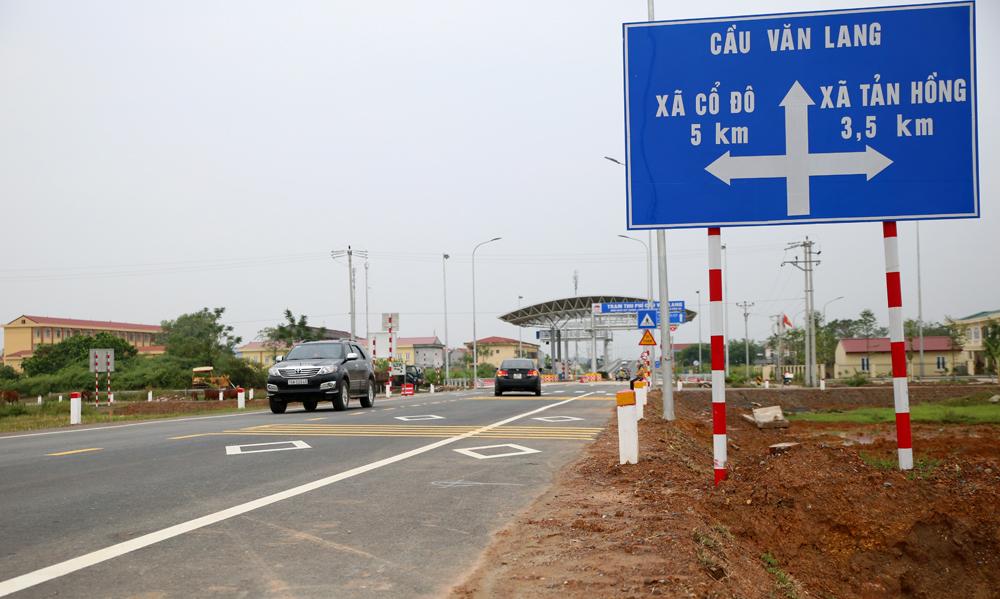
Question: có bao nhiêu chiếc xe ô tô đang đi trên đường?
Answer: có hai chiếc